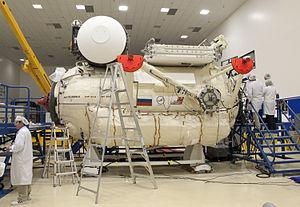
Rassvet ou MRM-1 est un module russe de la station spatiale internationale pour l'accostage des vaisseaux russes et le stockage. Il a rejoint la station spatiale le 16 mai 2010 transporté par la navette spatiale américaine au cours de la mission STS-132. Rassvet est également connu sous l'appellation module d'accostage cargo, mini module de recherche 1, Малый исследовательский модуль, ou МИМ-1.
Le tableau suivant donne la chronologie d'assemblage des principaux composants de la Station spatiale internationale. Les composants en gras indiquent les éléments déjà en place sur la station. Les composants futurs proviennent de la liste de la NASA Assembly Sequence Revision H. Les dates sont correctes au 25 février 2011.